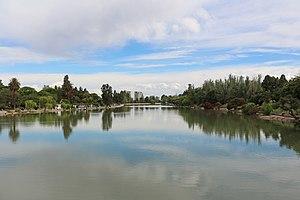
Plan d'eau au parc du Général San Martín, Mendoza, Argentine
Mendoza est une ville d'Argentine et la capitale de la province de Mendoza. Elle est située au pied des Andes, à 987 km à l'ouest de Buenos Aires, non loin de la frontière chilienne. Sa population s'élevait à 115 041 habitants en 2010, mais son aire urbaine en regroupait environ 900 000.